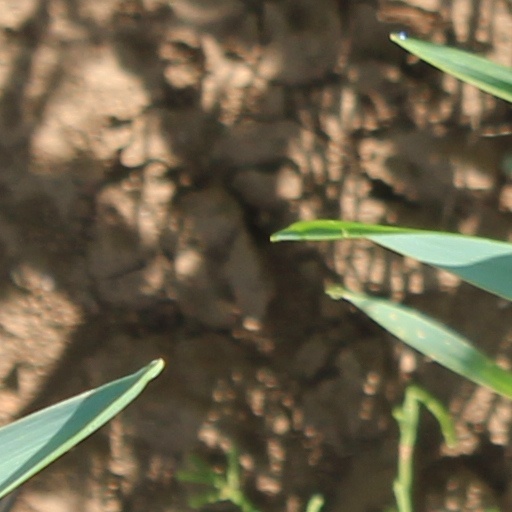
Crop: wheat